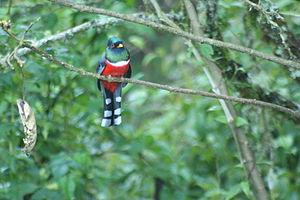
Le Trogon masqué est une espèce d'oiseau de la famille des Trogonidae.